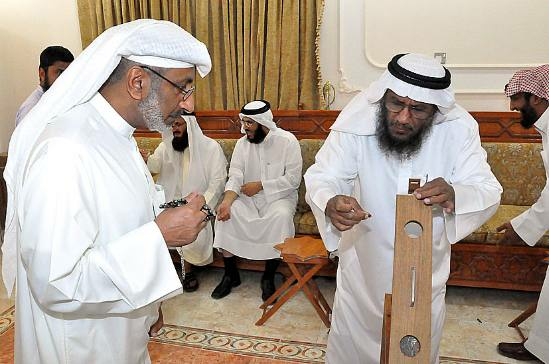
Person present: Yes